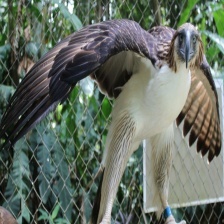
Species: PHILIPPINE EAGLE
Scientific name: PITHECOPHAGA JEFFERYI